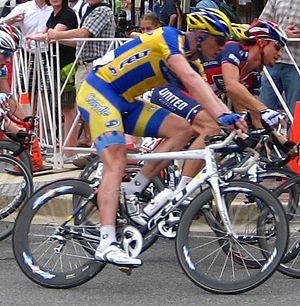
Les championnats de Suède de cyclisme sur route sont organisés depuis 1909.